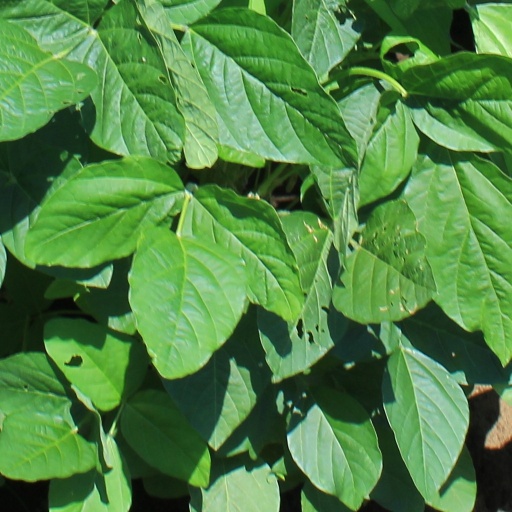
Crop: soybean